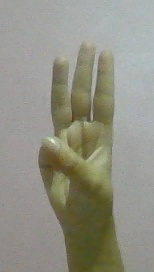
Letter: thaa